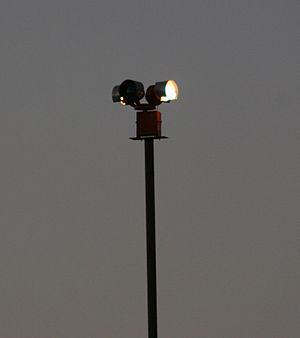
Une balise d'aérodrome est une balise tournante omnidirectionnelle située sur un point haut d'un aérodrome pour indiquer aux avions la présence de celui-ci.